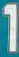
Number: 1